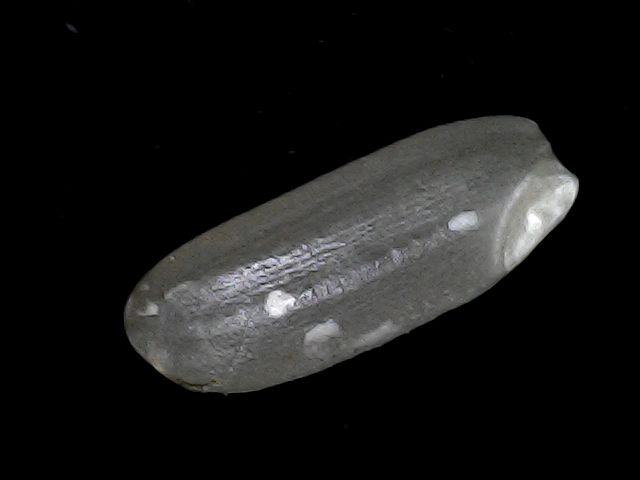
Rice variety: BD49